Slick Airways

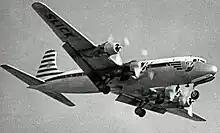
DC-6 at RAF Burtonwood, UK 1956

Slick Airways was originally founded as an irregular air carrier before becoming one of the first scheduled cargo airlines in the United States, awarded a certificate for scheduled cargo service in the same proceeding that awarded a certificate to Flying Tiger Line. The airline was founded by Earl F. Slick, a Texas aviator and multimillionaire who along with his brother, inherited $25 million (around $324 million in 2015 currency) in oil wealth after their father's death in 1930.